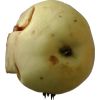
Label: Apple hit 1